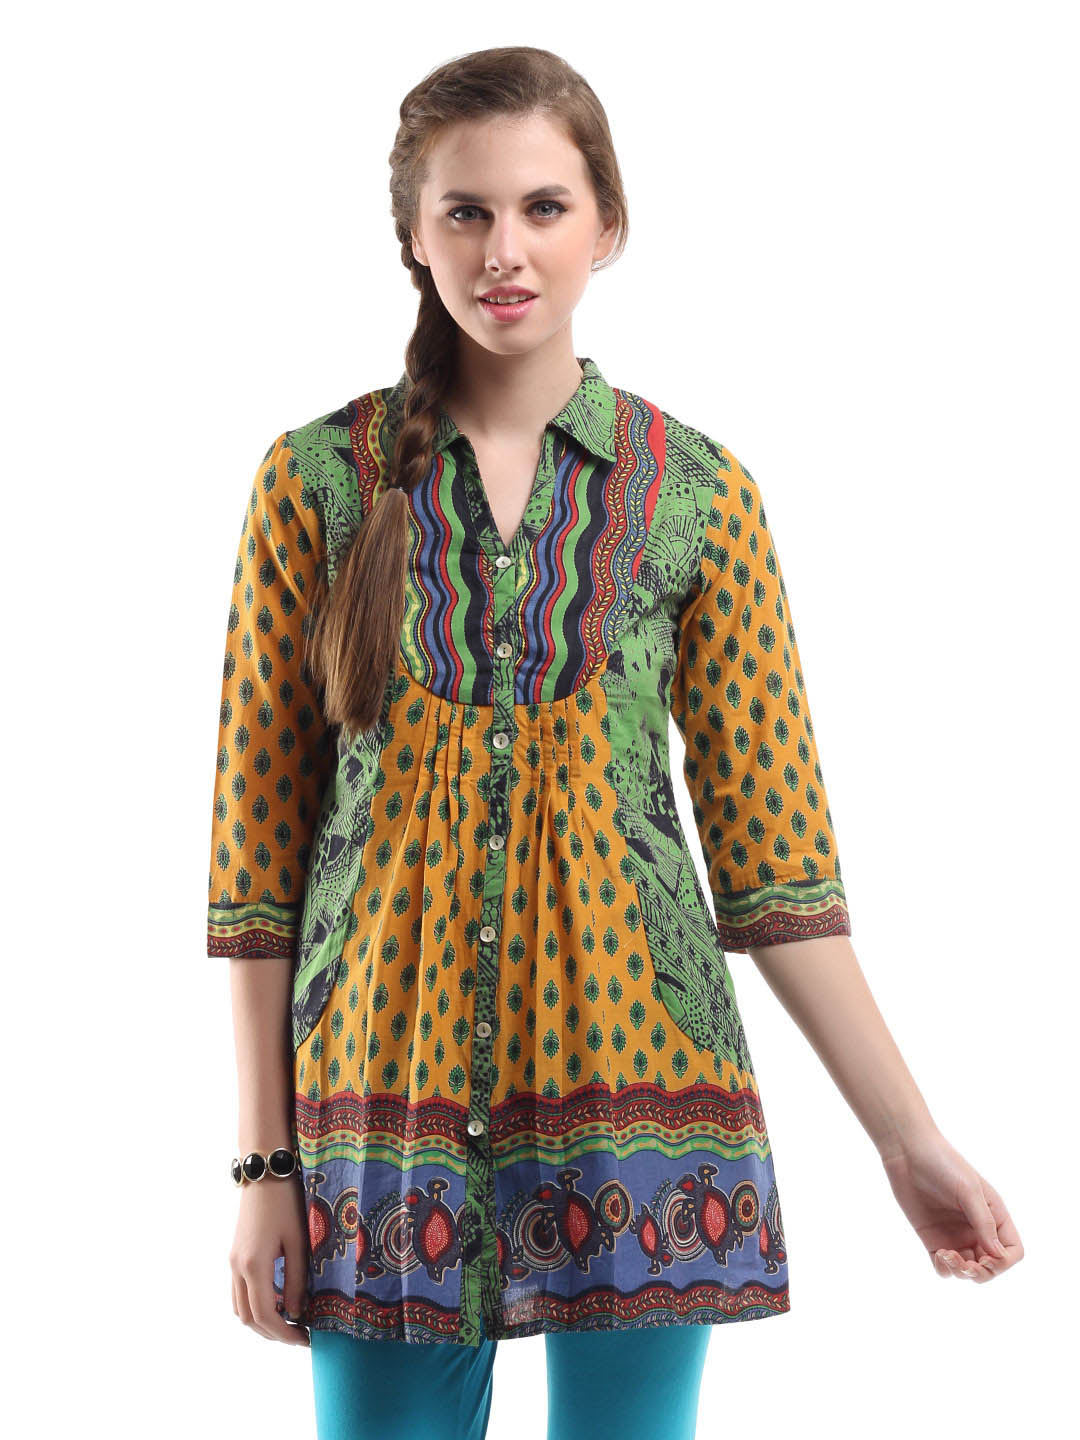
Global Desi Women Mustard Tunic
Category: Apparel / Topwear / Tunics
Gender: Women
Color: Mustard
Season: Summer 2012
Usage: Casual